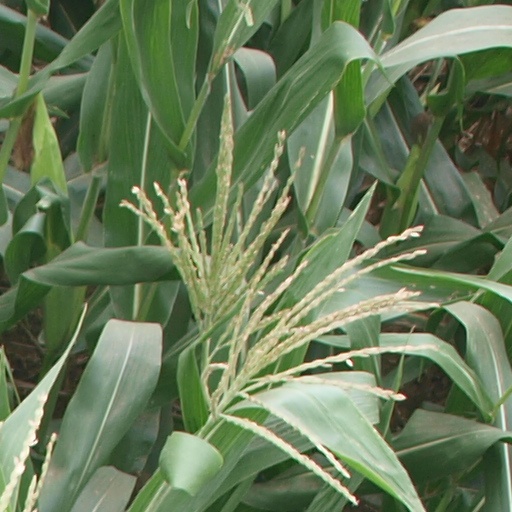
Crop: maize; corn